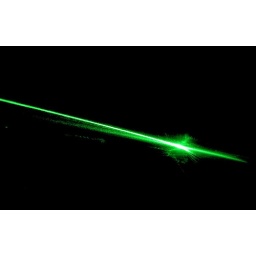
Made by aiming one of my green lasers at the blades on my office wall and shooting the reflections on the ceiling.